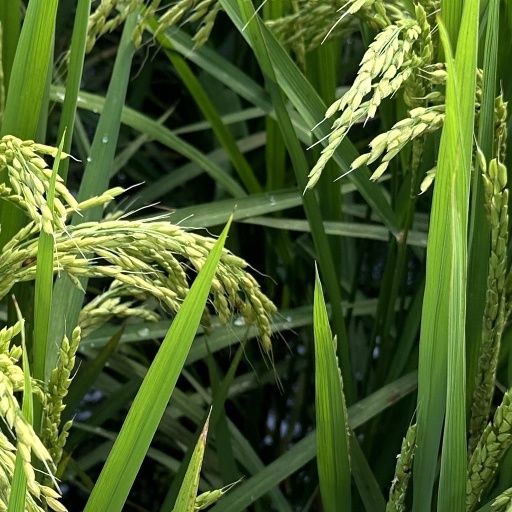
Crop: rice